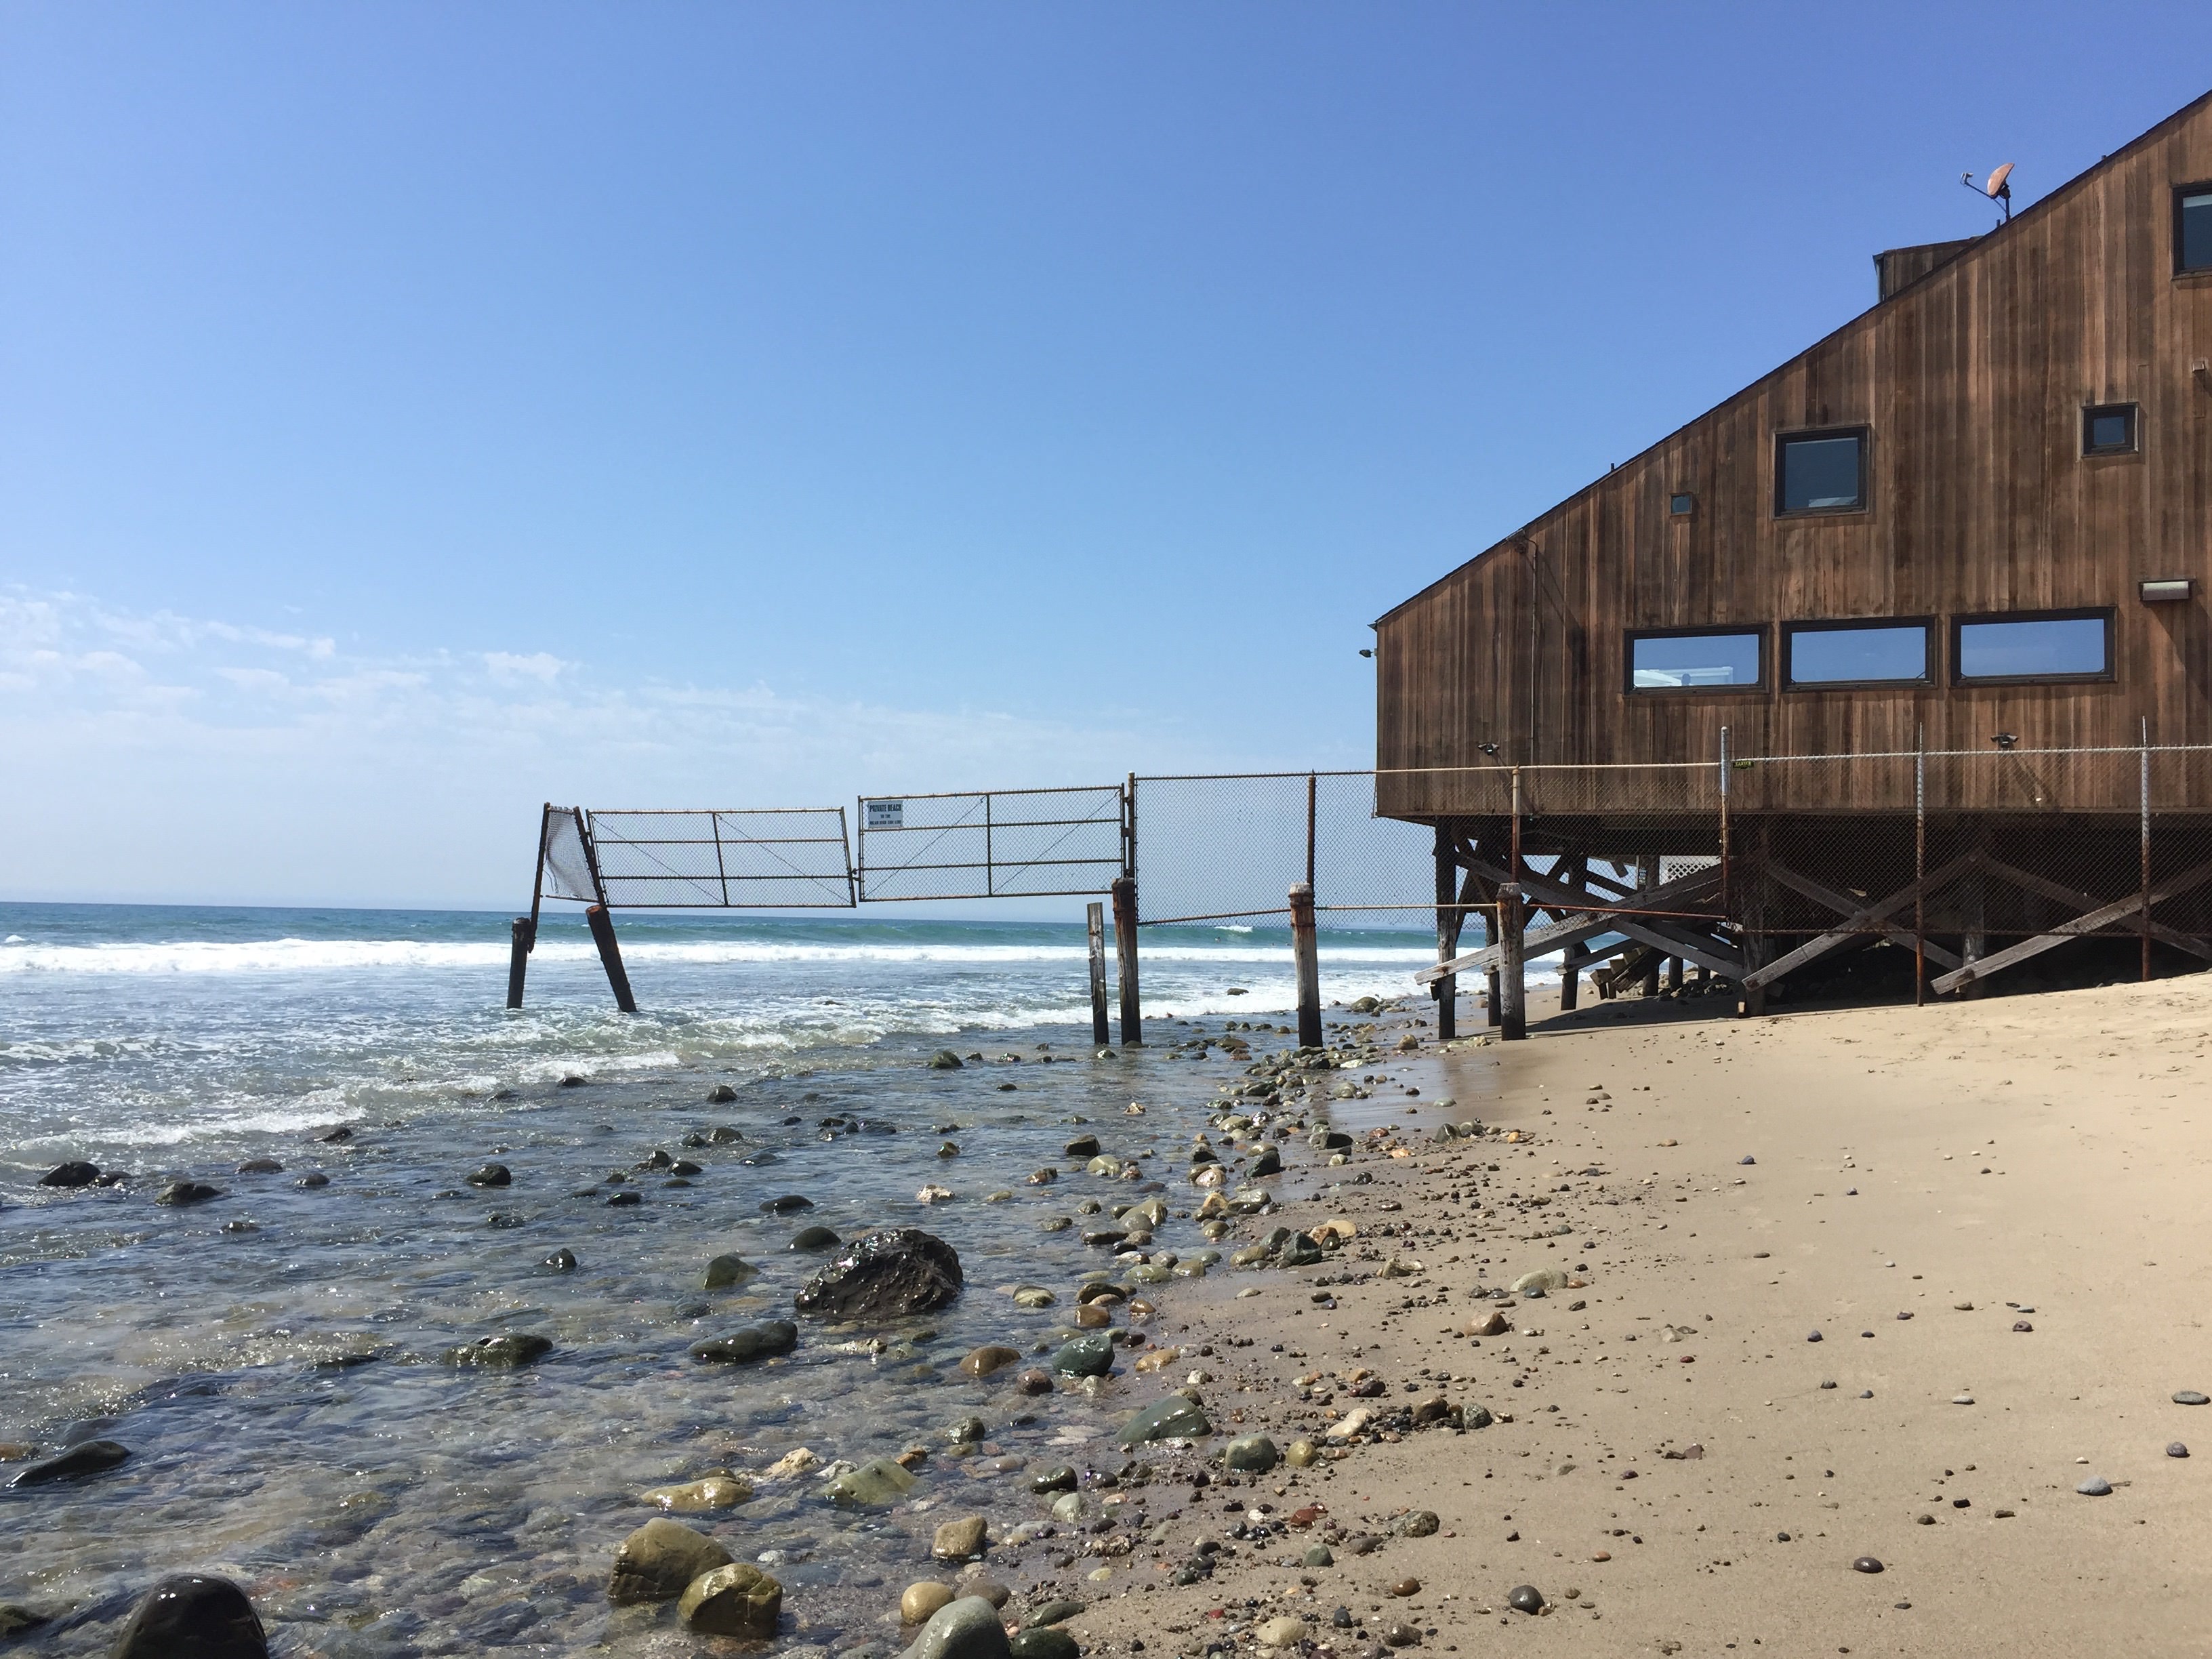
beach, sea, coast, water, sand, ocean, sky, boardwalk, house, shore, wave, pier, walkway, vacation, seascape, island, empty, seashore, body of water, rocks, outdoors, waves, daylight